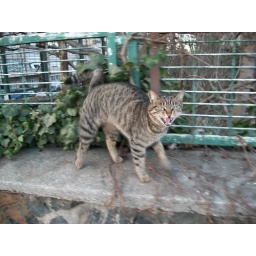
many cats and dogs around campus